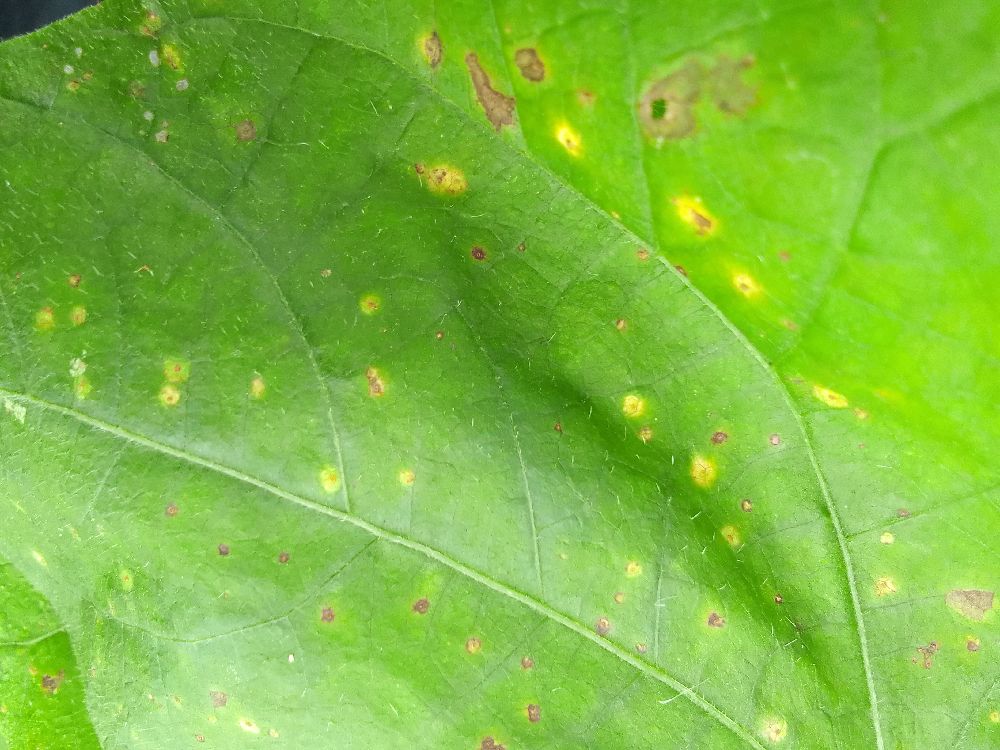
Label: rust